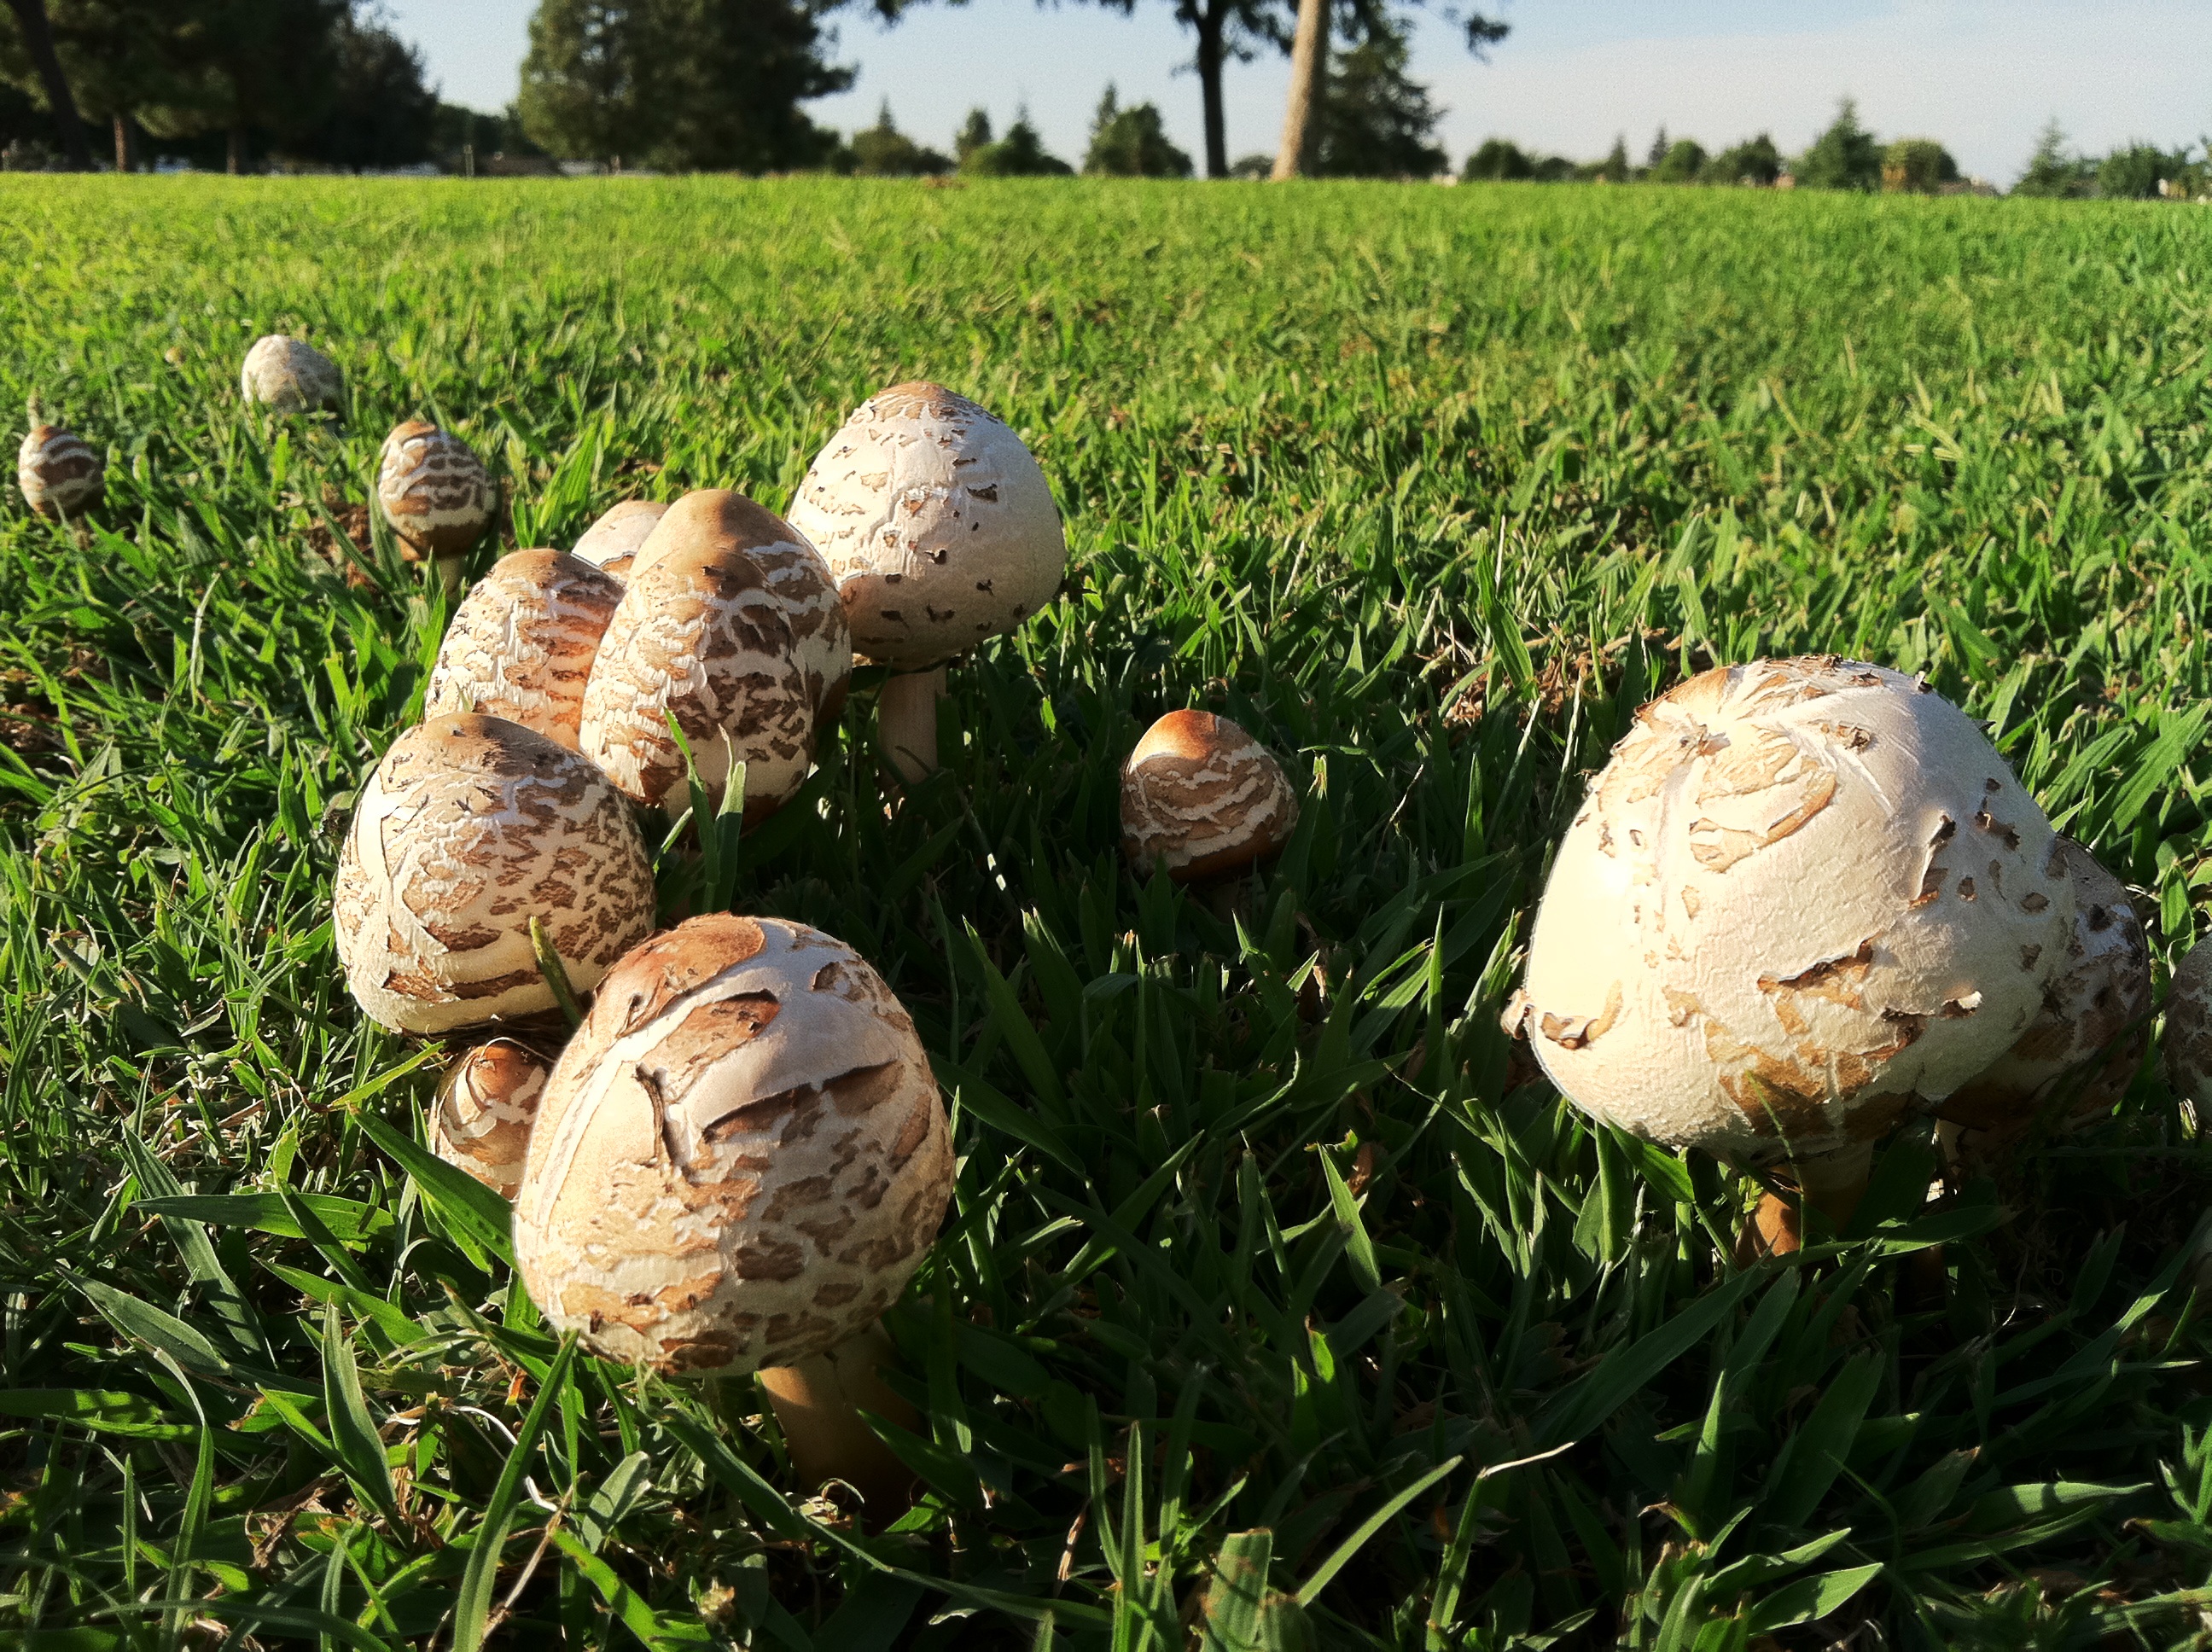
tree, nature, grass, plant, lawn, flower, summer, wild, food, green, produce, natural, mushroom, coconut, fungus, fungi, mushrooms, grass family